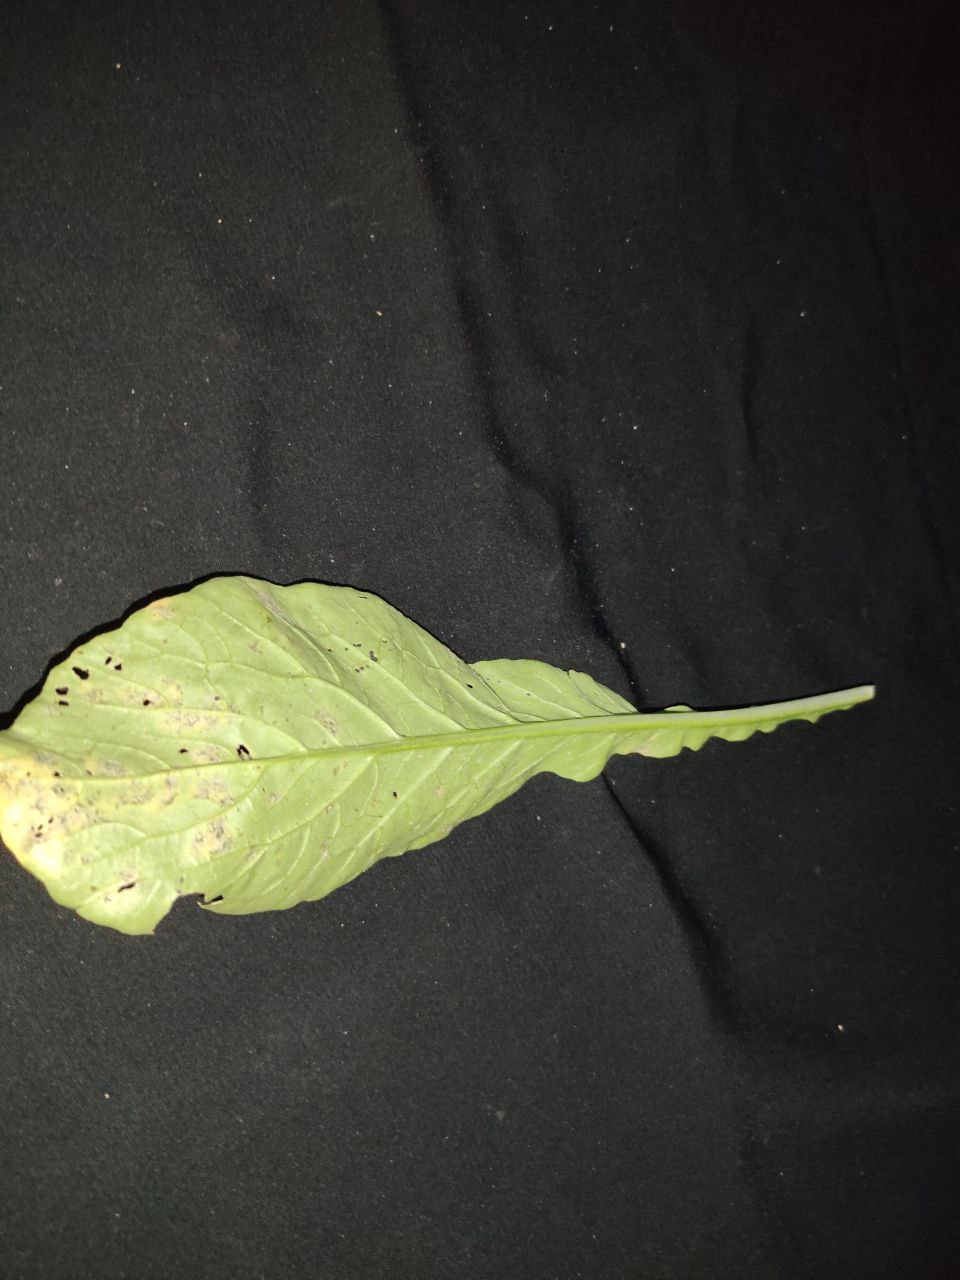
Label: Downey mildew